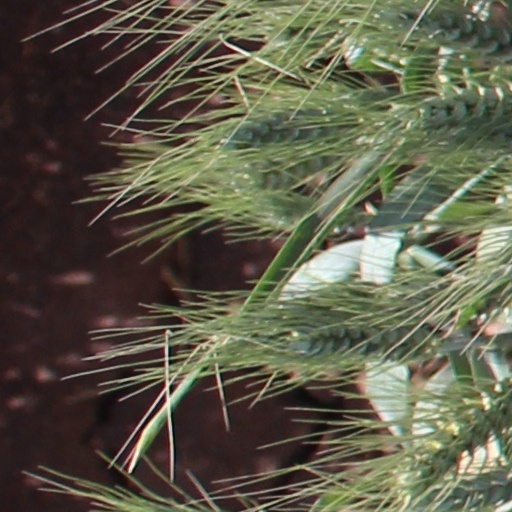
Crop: wheat